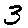
Label: 3